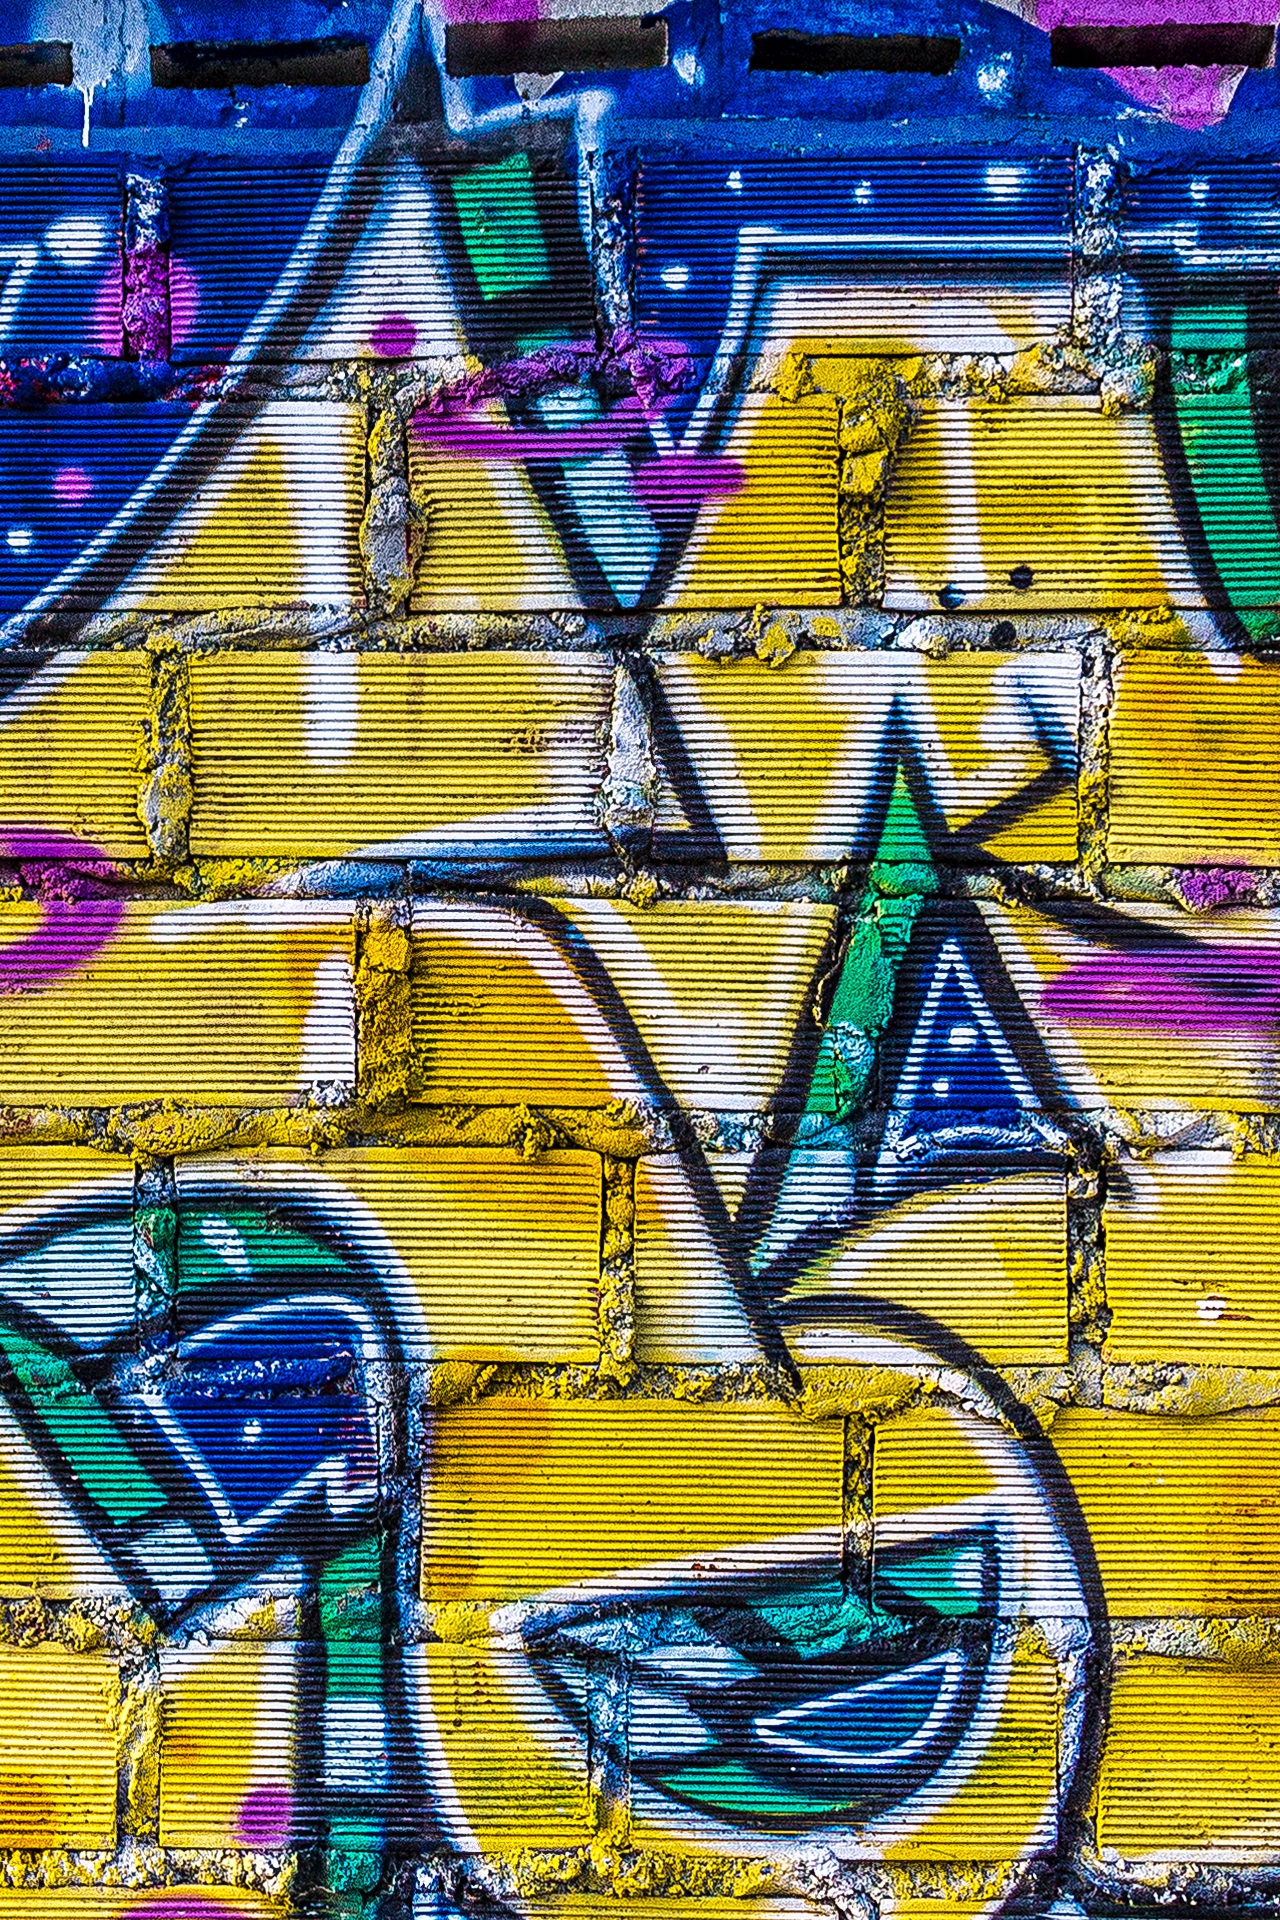
abstract, glass, city, urban, artistic, grunge, graffiti, painting, street art, art, background, illustration, mural, spray paint, painted, tags, tagging, graffiti wall, graffiti art, modern art